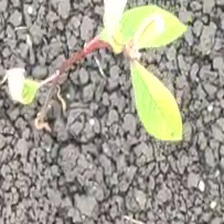
Weed species: Moti_dudhi(Euphorbia_geneculata_L)